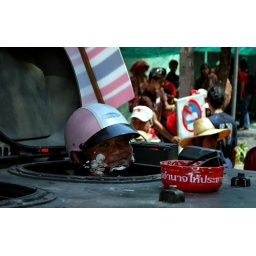
One of the red shirt supporters, donned in a motorbike helmet, sits in the APC driver's seat.